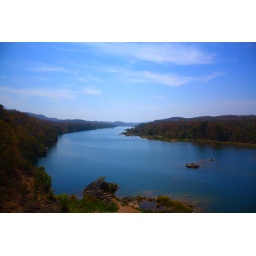
This river is one of the tributaries of the river Narmada. This was taken from a train over the rail bridge.